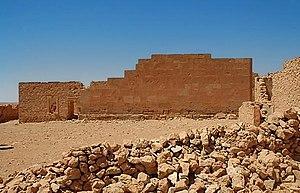
Gheriat esh-Shergia ou Gheria es-Scerghian est le nom actuel d'un site archéologique libyen. Il conserve les vestiges d'un fortin romain du IIIᵉ siècle.